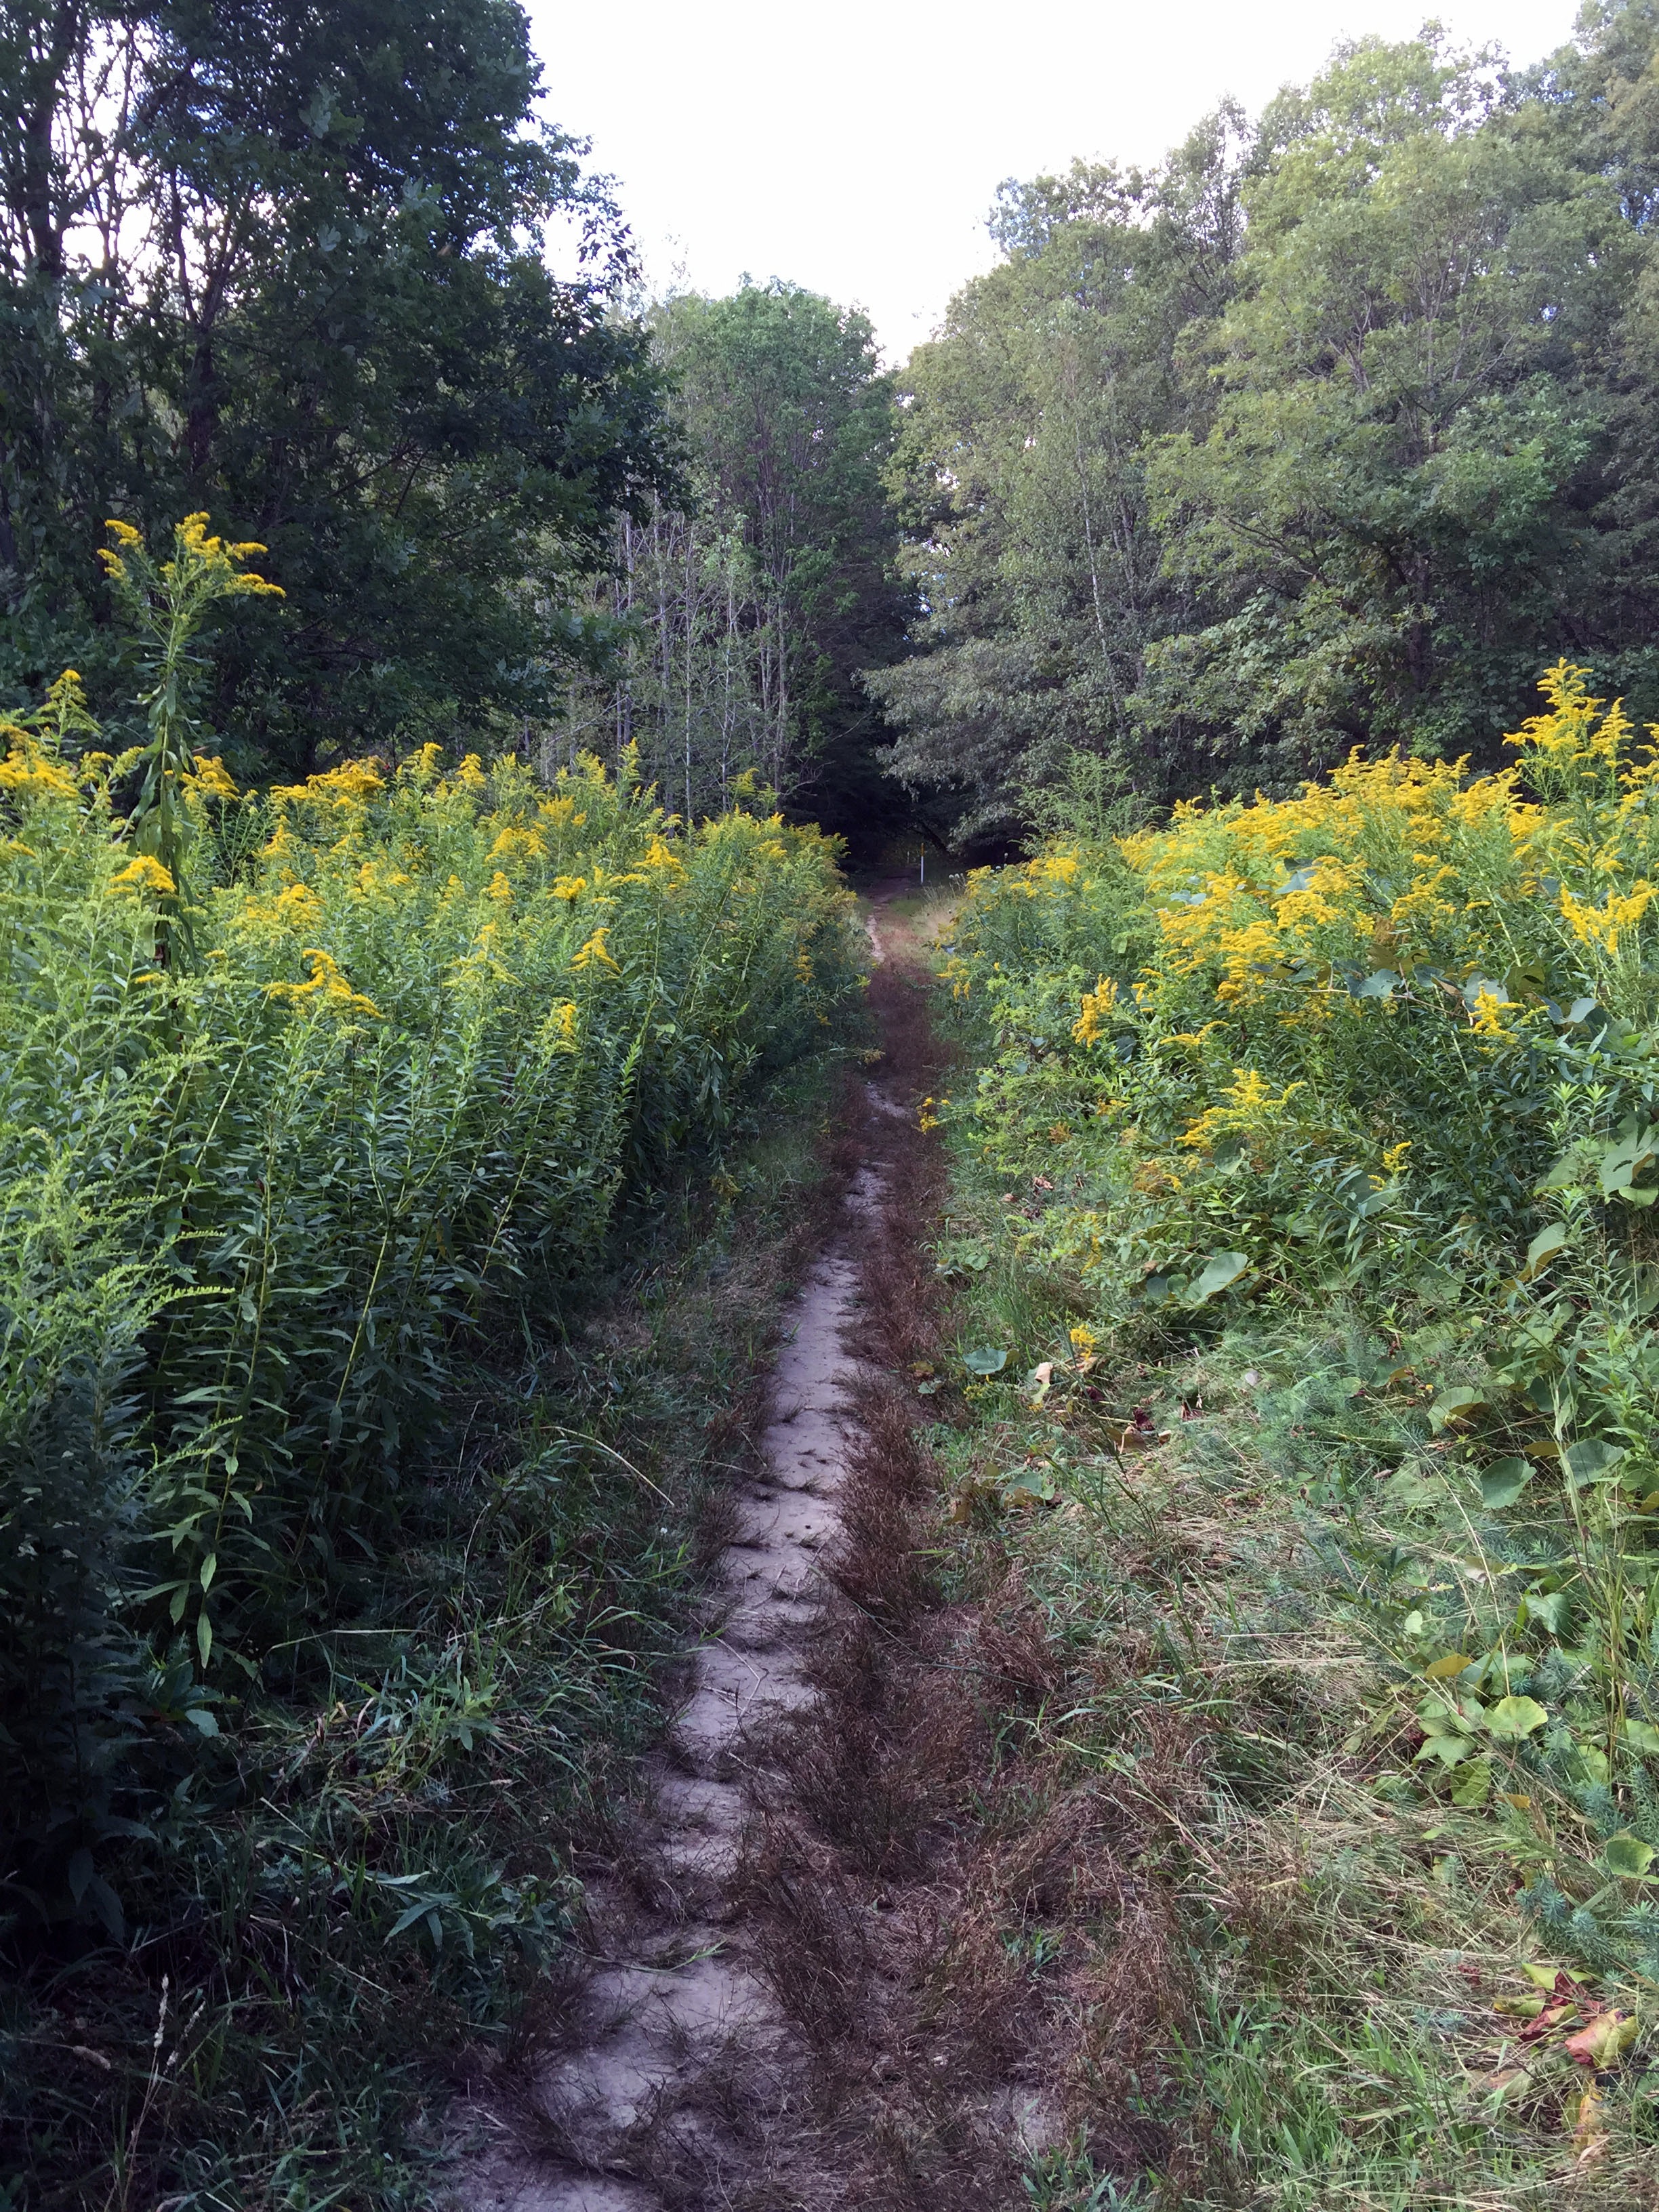
tree, forest, grass, plant, trail, meadow, leaf, flower, stream, autumn, garden, flora, ridge, waterway, wildflower, vegetation, shrub, woodland, habitat, ecosystem, rural area, natural environment